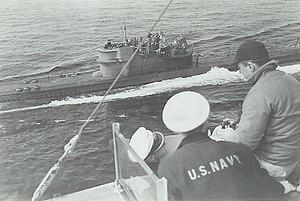
Le Unterseeboot 234 est un sous-marin allemand de type X.B utilisé par la Kriegsmarine pendant la Seconde Guerre mondiale.
Le Unterseeboot type X, ou U-boot type X était un type spécial de sous-marin allemand de la Seconde Guerre mondiale.